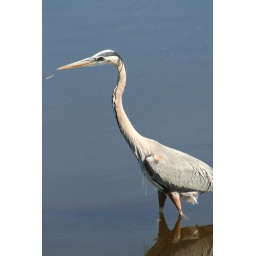
A heron was standing in the river amongst the alligators!